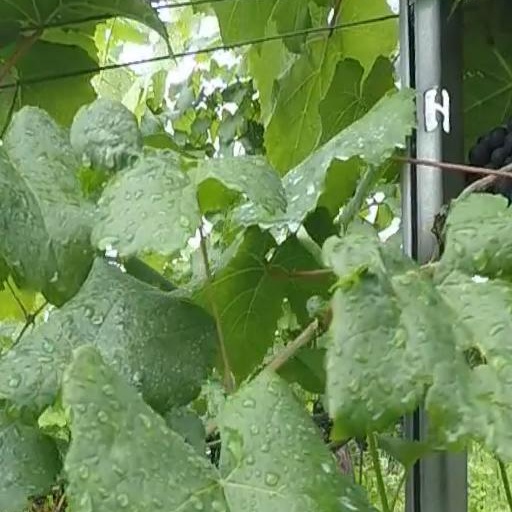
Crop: grape